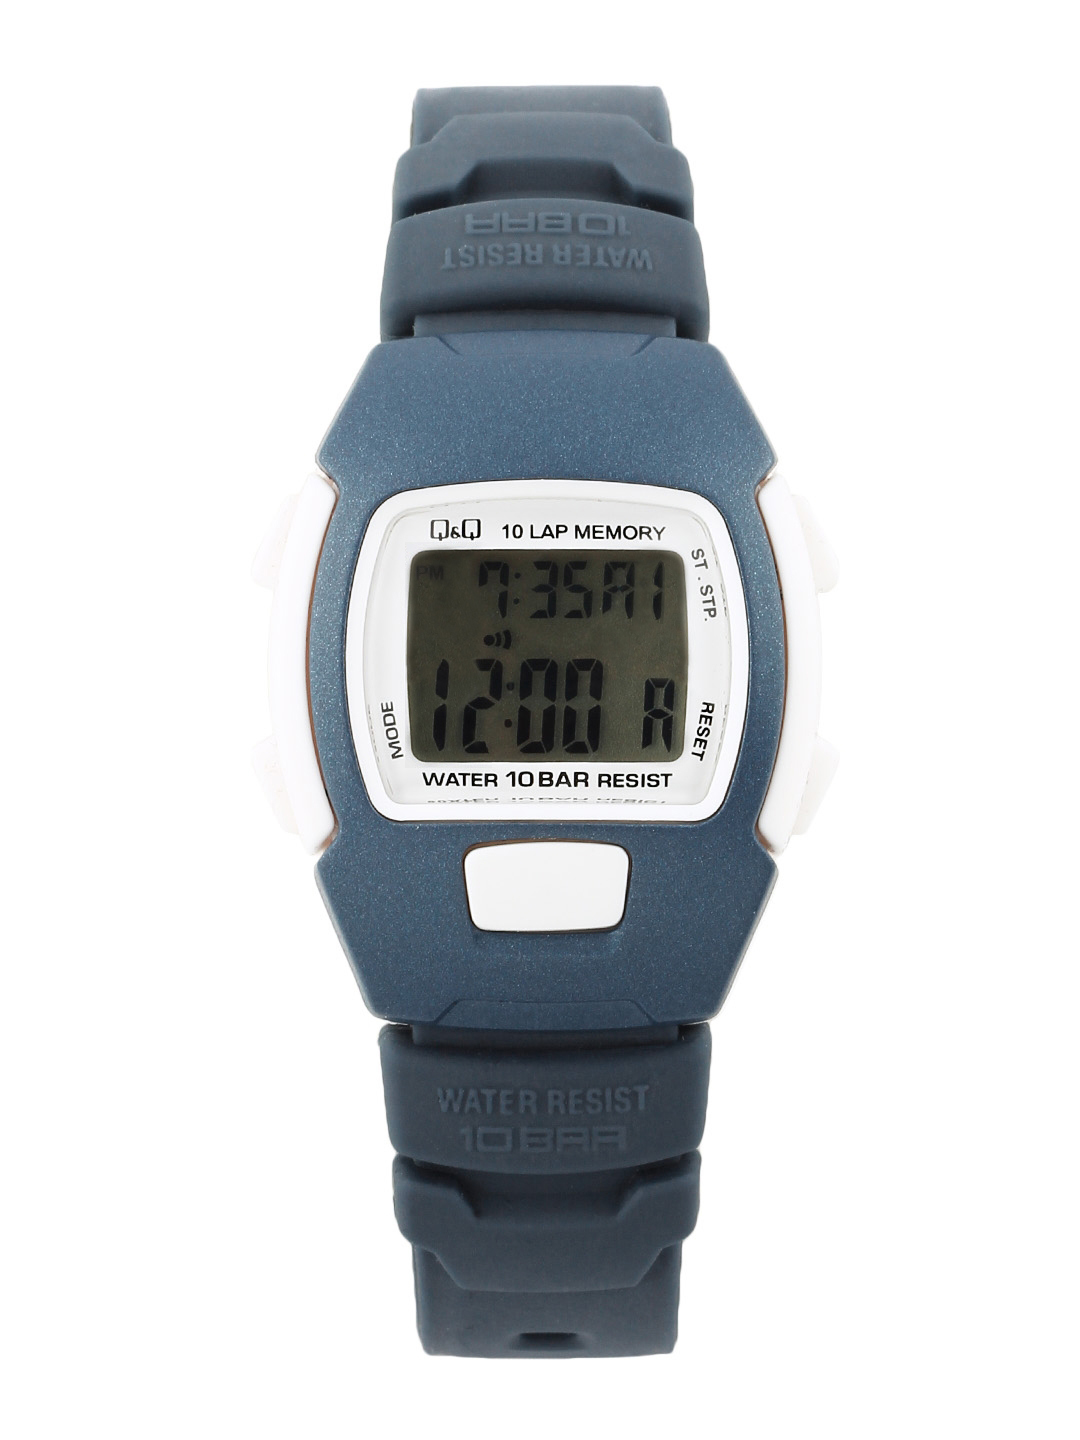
Q&Q Unisex Blue Digital Watch
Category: Free Items / Free Gifts / Free Gifts
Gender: Unisex
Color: Blue
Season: Winter 2016
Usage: Casual